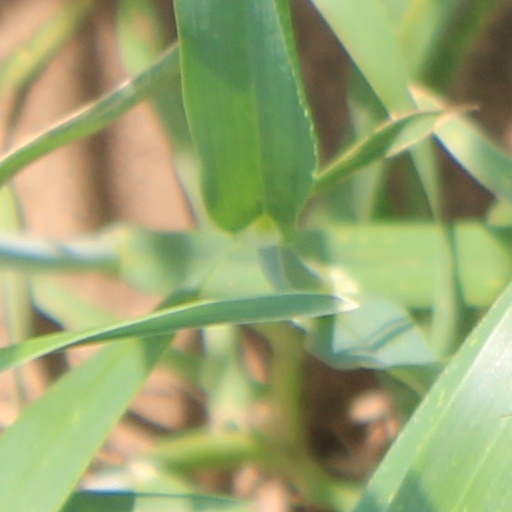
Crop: wheat